Alnmouth Saltmarsh and Dunes

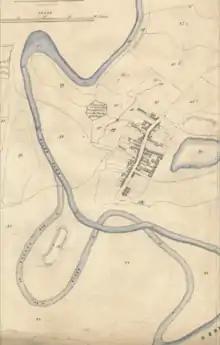
Tithe map of Alnmouth from 1843, showing the changed course of the River Aln after a storm in 1806 diverted it from an oxbow meander, which now forms the saltmarsh

Alnmouth Saltmarsh and Dunes is a Site of Special Scientific Interest (SSSI) in Northumberland, England. It is the largest saltflat on the north-east coast, located on the south bank of the River Aln estuary, and notable for the varied plant community found on the interface between the saltflats and the dunes. It overlaps with and forms part of the much larger Northumberland Shore SSSI.